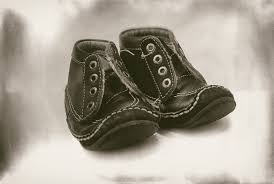
Waste category: shoes